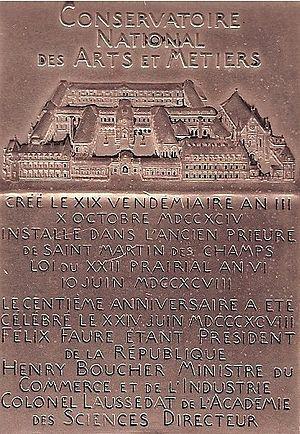
Le Conservatoire national des arts et métiers est un grand établissement d’enseignement supérieur et de recherche français placé sous la tutelle du ministère chargé de l'Enseignement supérieur.
Le musée des Arts et Métiers est un musée des sciences et des technologies, du Conservatoire national des arts et métiers, dans le 3ᵉ arrondissement de Paris. Labellisé « Musée de France » en 2002, c’est un musée de l'État placé sous la tutelle du ministère de l'Enseignement supérieur et de la Recherche.